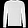
Label: Pullover